Operation Flagpole (World War II)

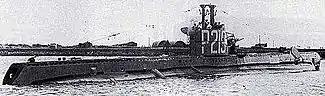
HMS "Seraph"

The group flew in two Boeing B-17 Flying Fortress bombers to Gibraltar, operational headquarters for the invasion, and on October 19, they boarded the British S-class submarine , Lieutenant Norman Limbury Auchinleck "Bill" Jewell, RN, commanding. "Seraph" carried collapsible canoes, submachine guns, walkie-talkies, and other supplies, as well as three members of the British Special Boat Section – Captain G.B. ('Gruff') Courtney; and Lieutenants R.P. Livingstone and J.P. Foot.